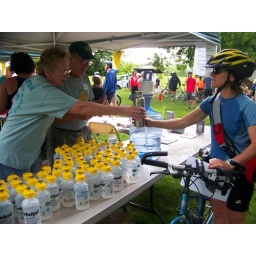
Extra water bottles thanks to Boulder Community Hospital, 12th annual Circle Boulder by Bike ride, Boulder, Colorado, USA